The Straw, the Coal, and the Bean

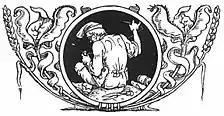
Illustrations by Walter Crane

An old woman has some beans that she intends to cook over her fire. Being in a hurry, she grabs some straw to make the fire light faster. She pours the beans in the pot and, being in a hurry, she drops one on the floor which lands next to a piece of straw. Soon the fire is burning nicely and a hot coal jumps out and lands next to the straw and the bean. They discuss that they have narrowly escaped the fire, and they band together to flee.